History of the New York Rangers

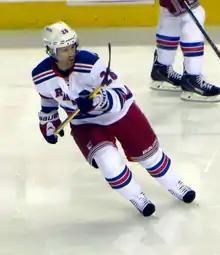
Martin St. Louis with the Rangers, several weeks after being acquired from the Tampa Bay Lightning, March 2014.

On March 5, 2014, the Rangers traded captain Ryan Callahan, a first-round draft pick in 2015, a conditional second-round pick in 2014 (which later became a first-round pick) and a conditional seventh-round pick in 2015 in exchange for Tampa Bay captain Martin St. Louis and a conditional second-round pick in 2015. The trade occurred in large part after the Rangers and Callahan were unable to reach a contract extension in the days leading up to the deadline. During the regular season, the Rangers won 25 road games, setting a then-franchise record. In the first round of the 2014 playoffs, New York defeated Philadelphia in seven games, and in the next round, the Rangers rallied from a 3–1 series deficit for the first time in their history to defeat Pittsburgh in seven games. They then defeated the Montreal Canadiens in six games to become the Eastern Conference champions, moving on to the Stanley Cup Finals for the first time in 20 years. In the finals, they faced the Los Angeles Kings, the Western Conference champions and champions in 2012. The Rangers led the first two games by two goals and eventually fell in overtime, and were then shut-out at home 3–0 in Game 3. The Kings outshot the Rangers in Game 4, but the Rangers staved off elimination by winning the game 2–1 to force a Game 5 in Los Angeles. They had another lead in Game 5, but after the game was tied and subsequently sent to overtime, Kings defenseman Alec Martinez scored with 5:17 left in the second overtime period to win the game for Los Angeles, 3–2, as well as the Stanley Cup.